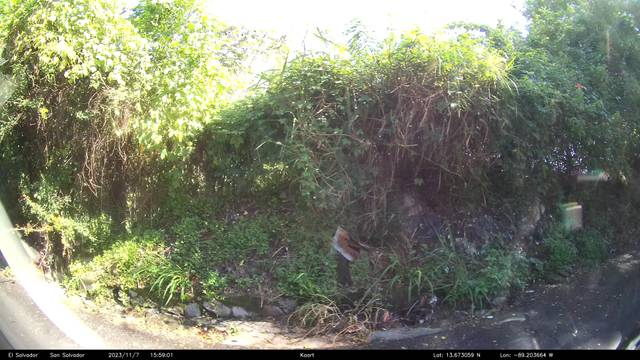
Region: El Salvador
Coordinates: 13.673, -89.204